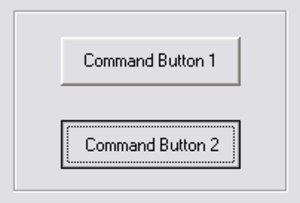
En informatique, un bouton est un composant d'interface graphique opéré par pointer-et-cliquer. Un bouton porte un libellé qui décrit l'opération attachée au bouton.
Un bouton est un interrupteur simple qui permet de contrôler les capacités d'une machine ou d'un objet. C'est le principal moyen d'interaction entre l'homme et la machine.